Wicked (roller coaster)

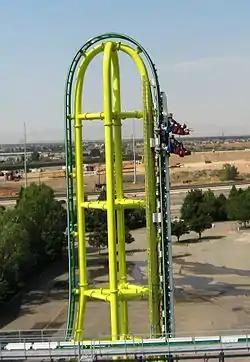
Wicked's launch tower, September 2007

Wicked is a Zierer steel launched roller coaster located at Lagoon Amusement Park in Farmington, Utah. Designed by Werner Stengel, the ride was manufactured by Zierer at a cost of $10 million and opened to the public in 2007. It features a zero-g roll inversion and two linear synchronous motor (LSM) launches, reaching a maximum speed of .